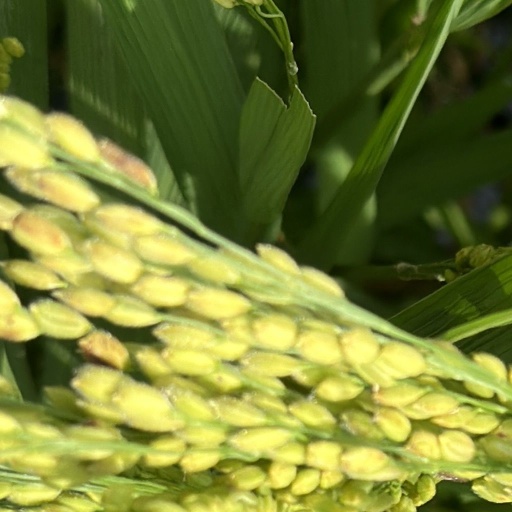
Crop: rice